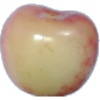
Label: Cherry Rainier 1